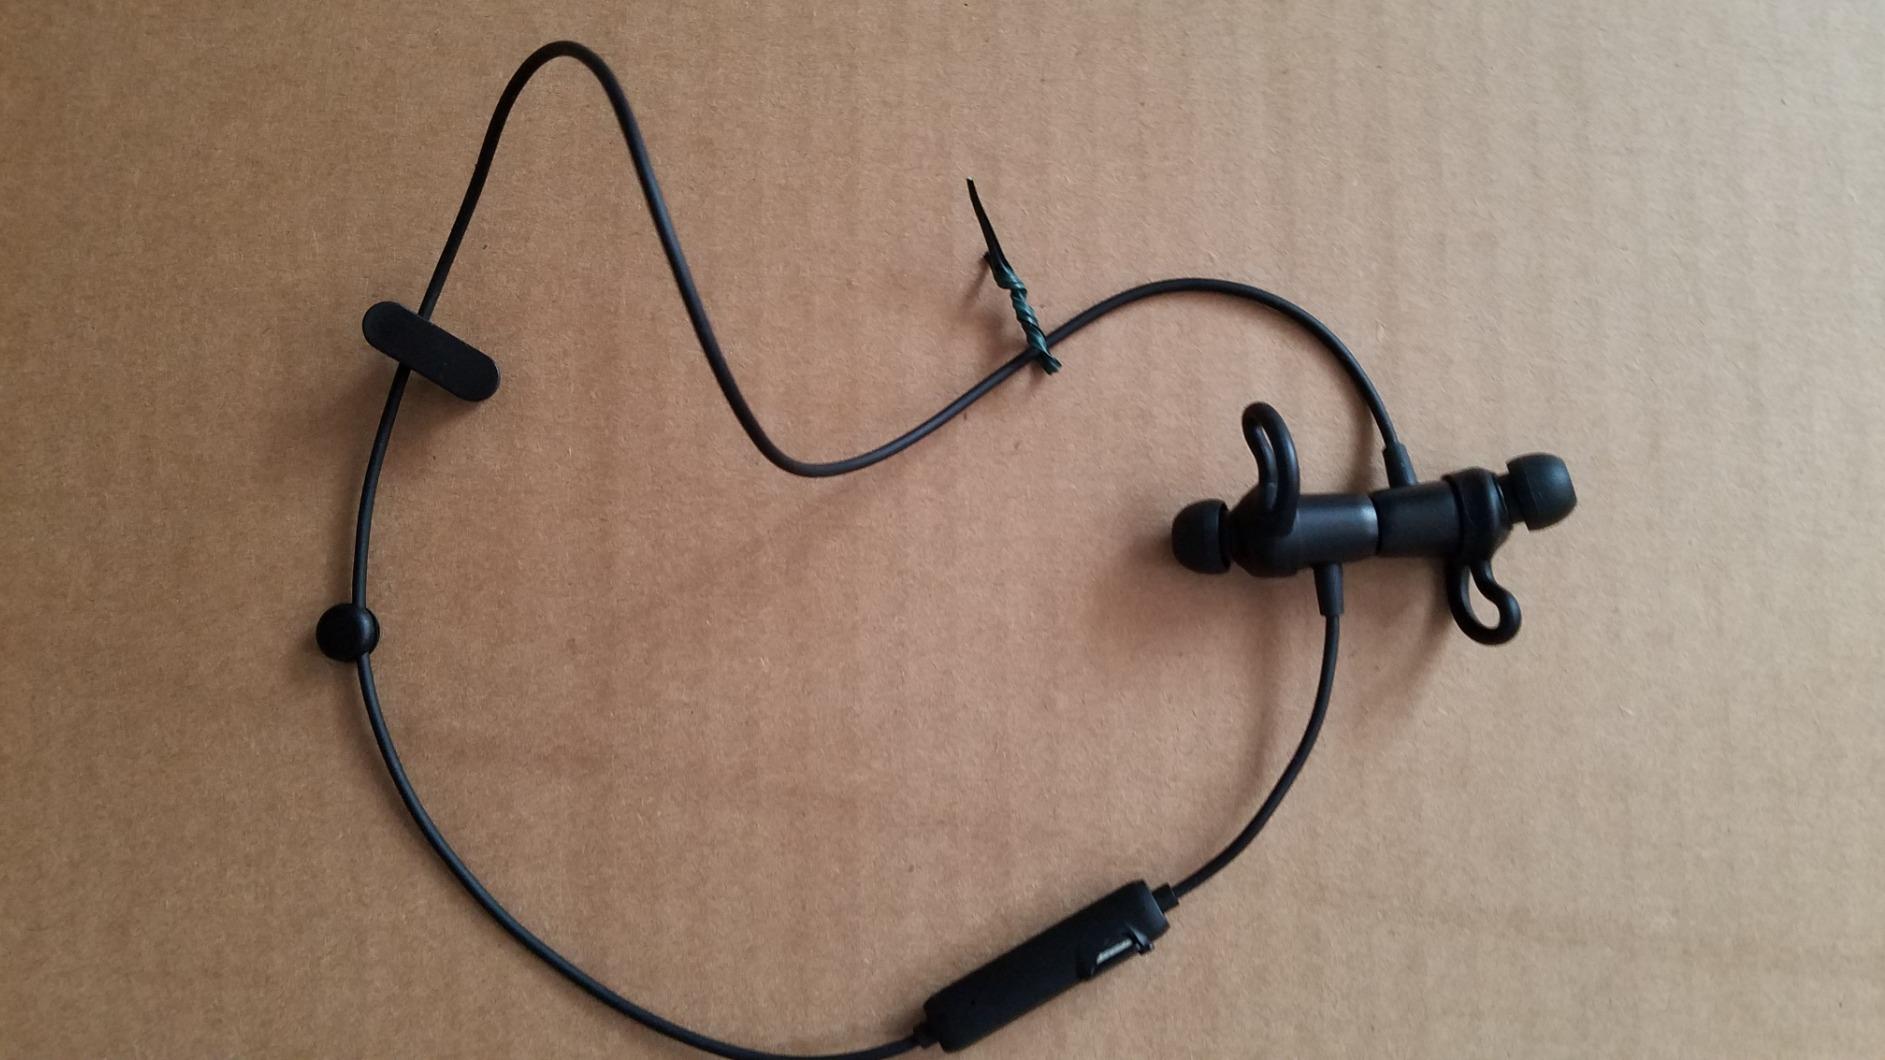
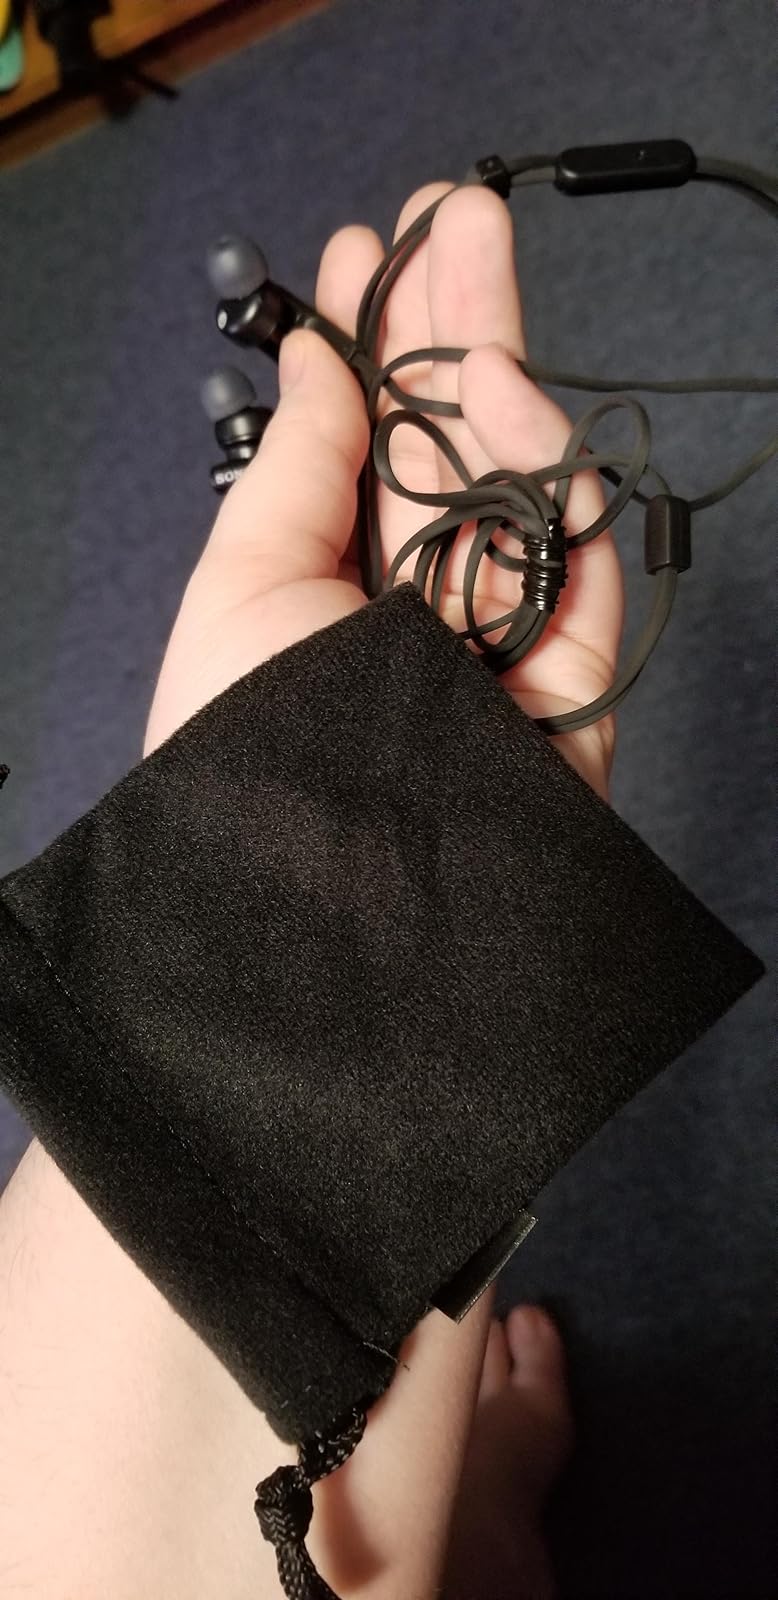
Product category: headphones
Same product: no